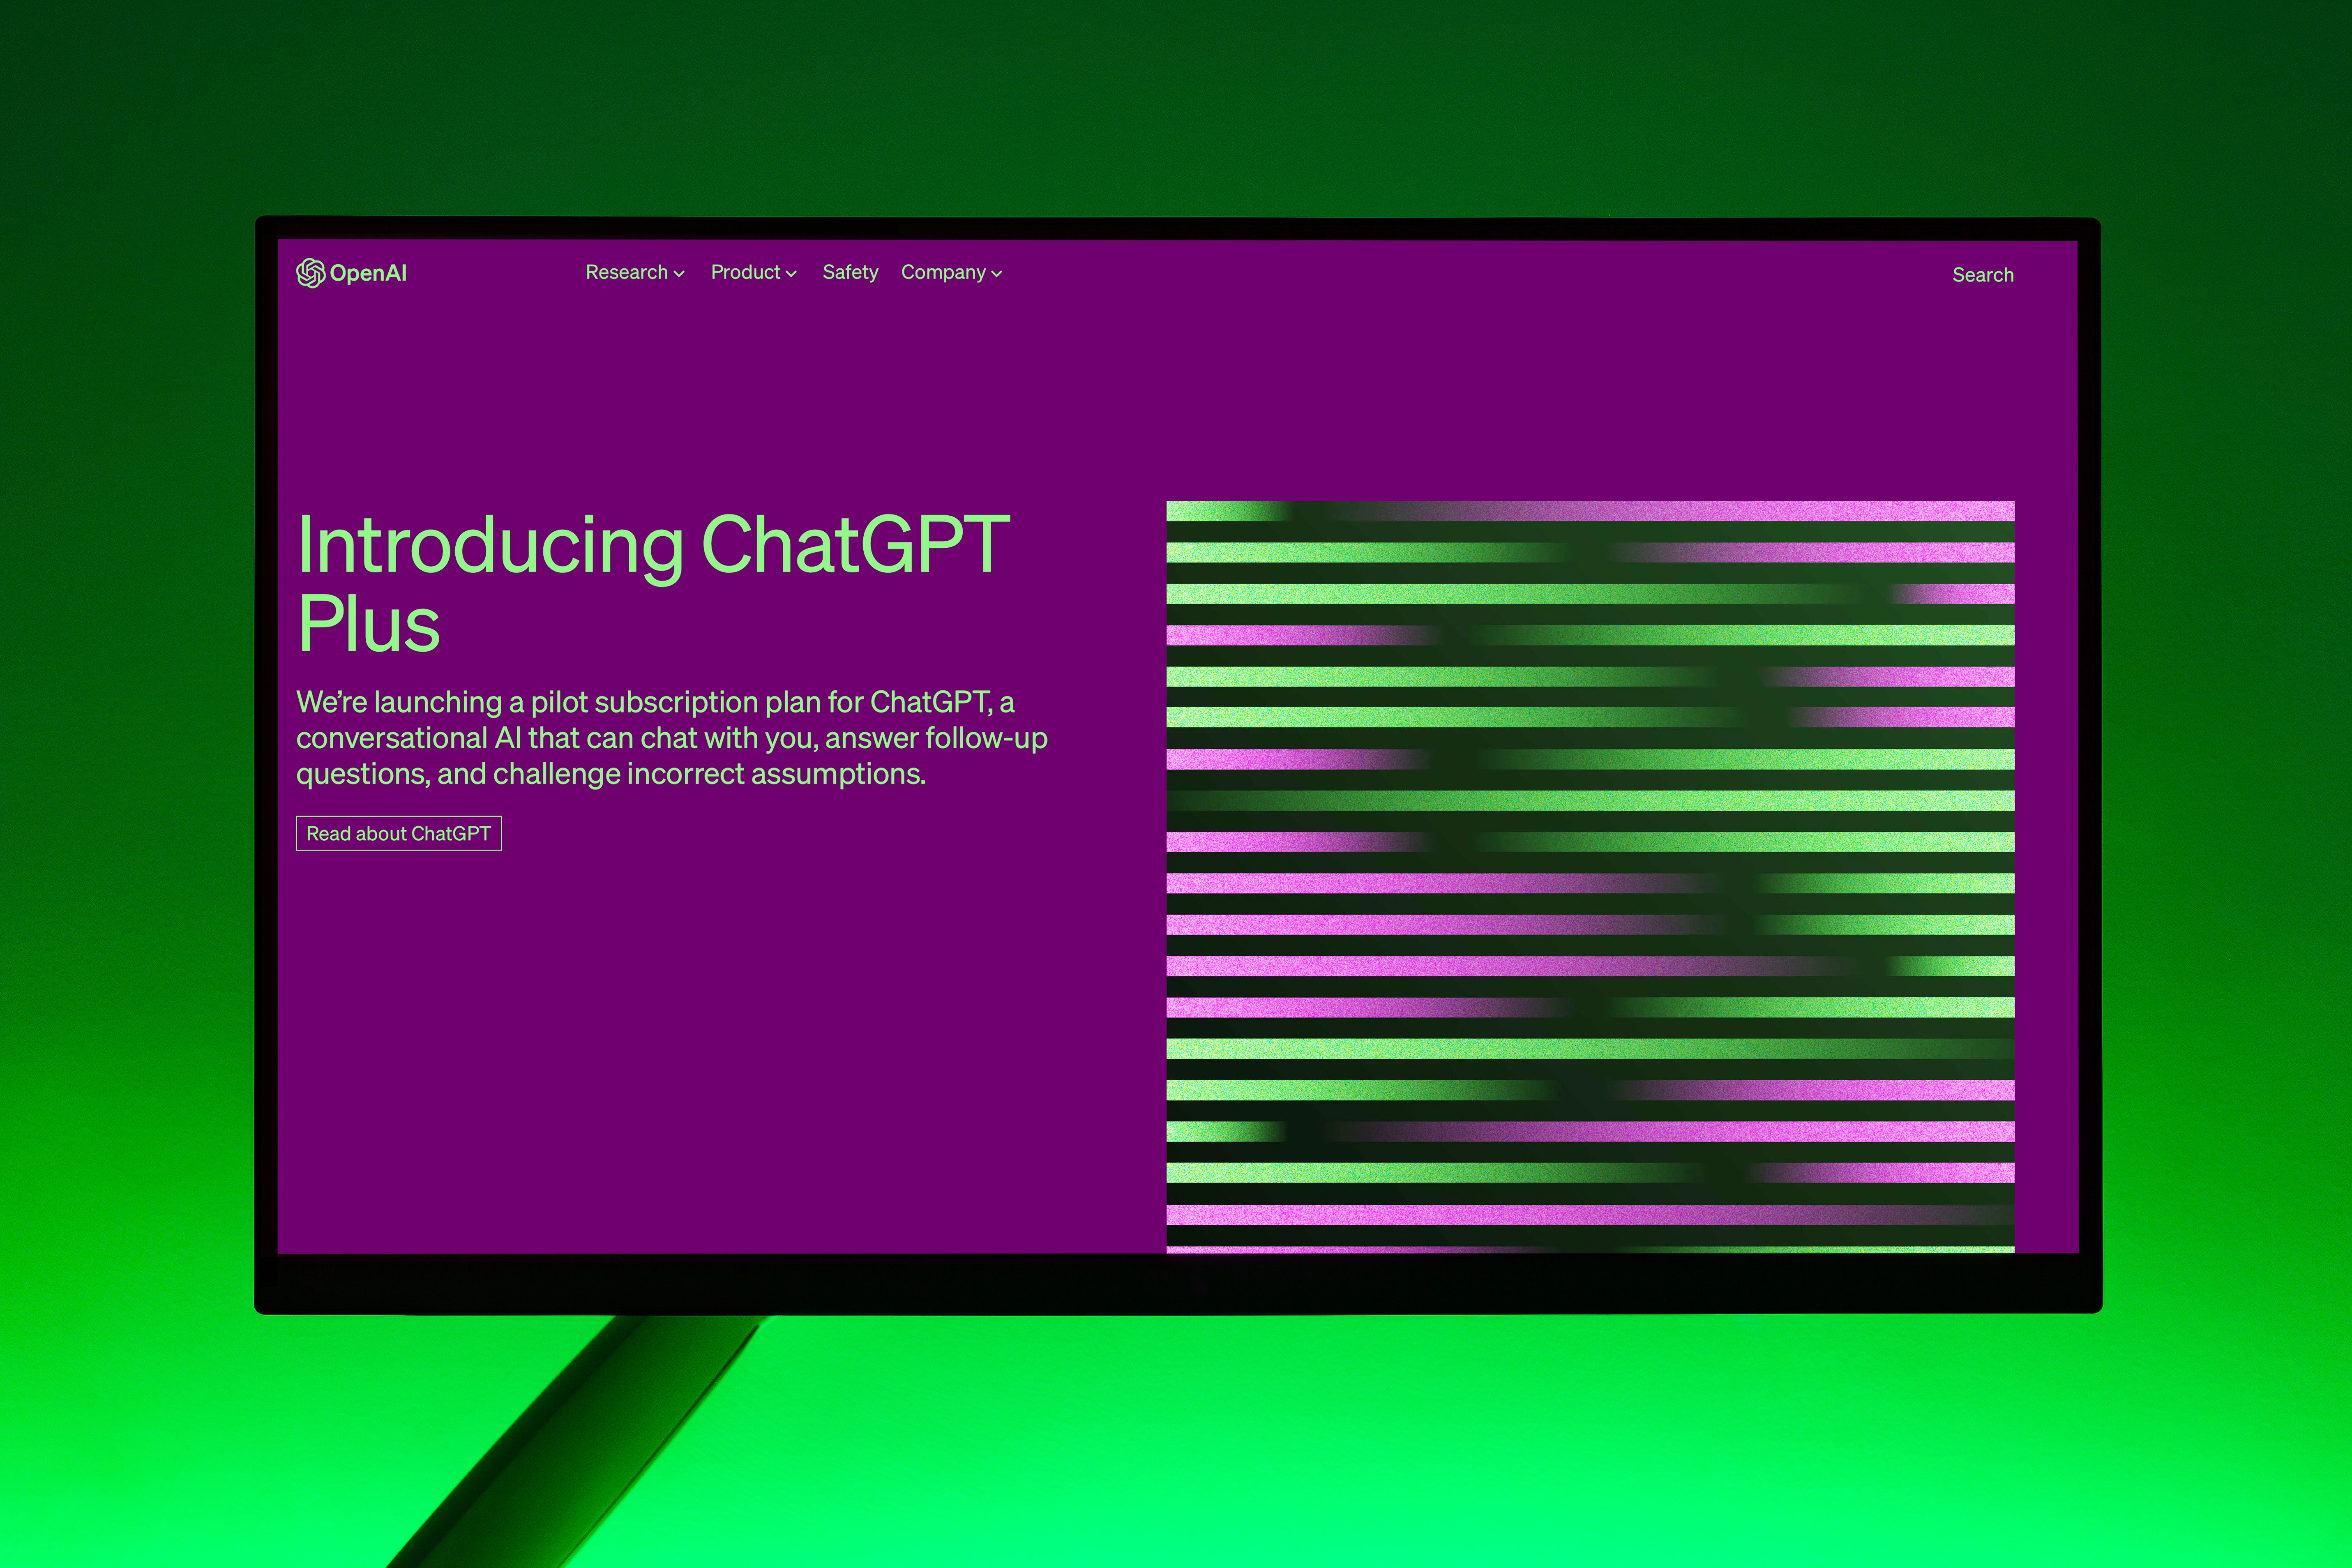
chatGPT, Colorfulness, purple, rectangle, font, violet, magenta, parallel, display device, Tints and shades, screenshot, graphics, pattern, multimedia, graphic design, electric blue, software, slope, circle